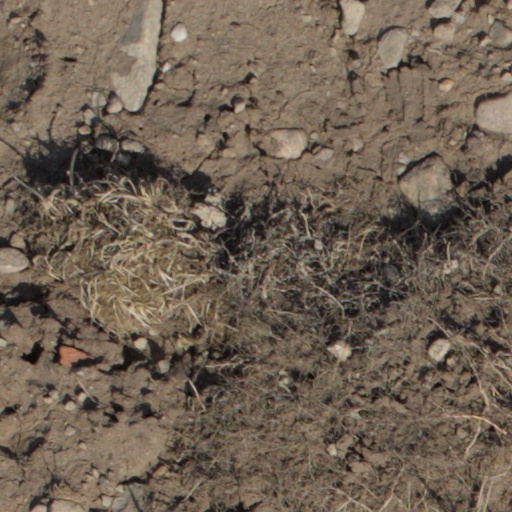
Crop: wheat